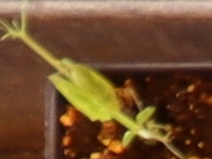
Label: Field Pea